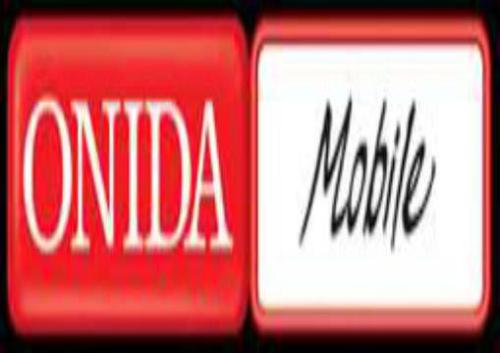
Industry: Electronic